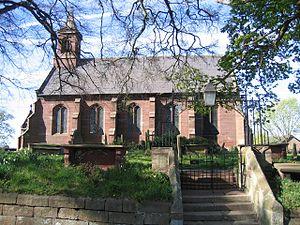
Coddington est un village et une civil parish située dans l'autorité unitaire de Cheshire West and Chester, dans le comté traditionnel de Cheshire, en Angleterre.